Facial hair in the military

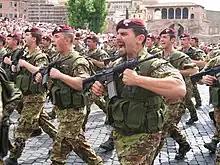
1st Paratroopers Carabinieri Regiment "Tuscania", also from Italy.

The "decree № 75-675 regarding regulations for general discipline in the Armies of 28 July 1975, modified" regulates facial hair in the French armed forces. Military personnel are allowed to grow a beard or moustache only during periods when they are out of uniform. The beard must be "correctly trimmed", and provisions are stated for a possible ban of beards by the military authorities to ensure compatibility with certain equipment.